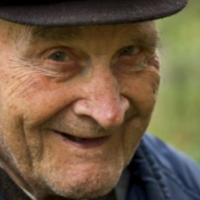
Age group: age 80 +